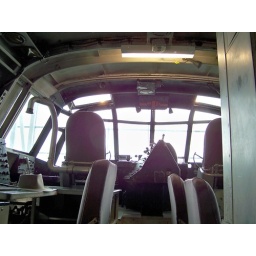
Howard Hughes sat in the left seat when he flew the flying boat in 1947.